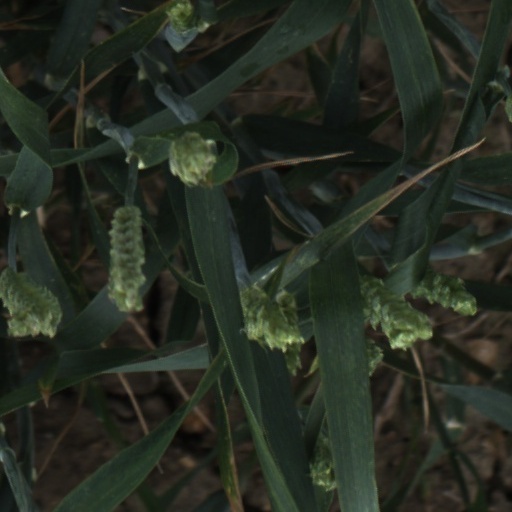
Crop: wheat